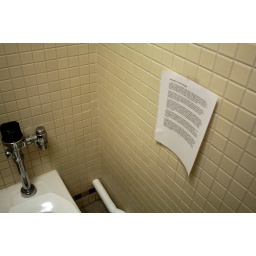
John Henderson, 2008. &amp;quot;A Transcendental Poo&amp;quot; Silkscreen on found office cardstock, photocopy on paper. Installed in bathroom stall, dimensions variable